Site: brandenburg
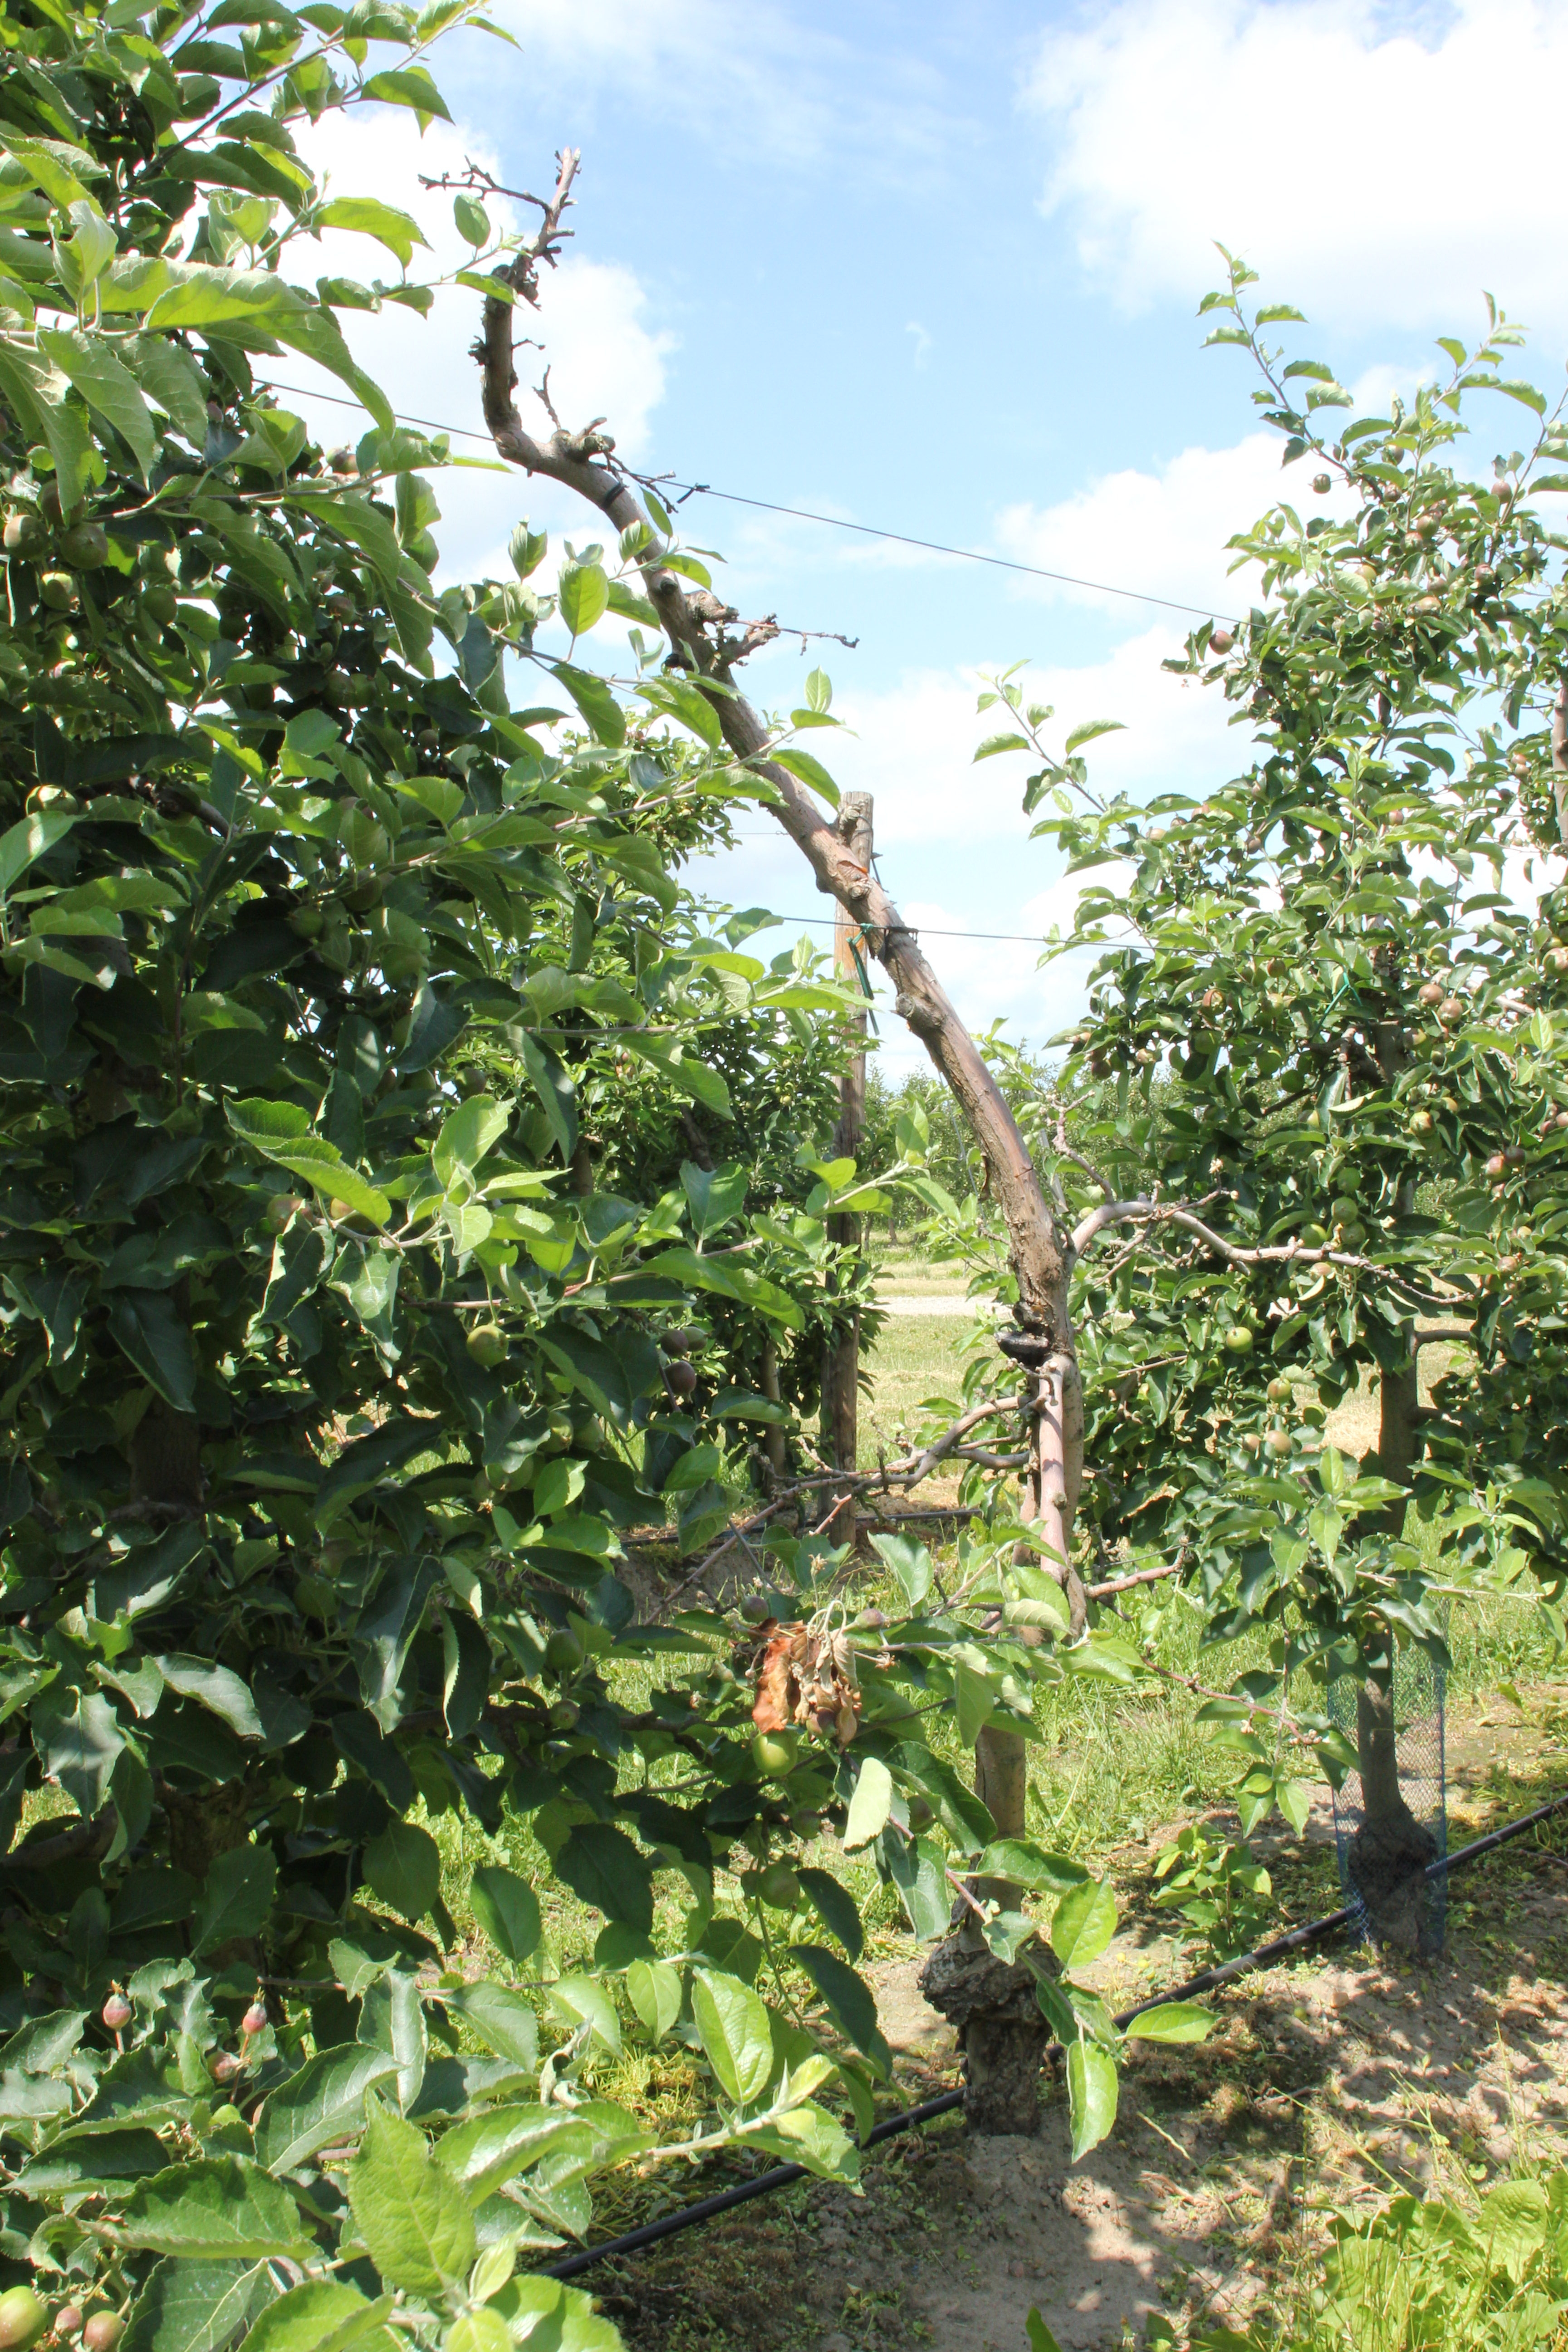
Growth stage (BBCH 73): Development of fruit